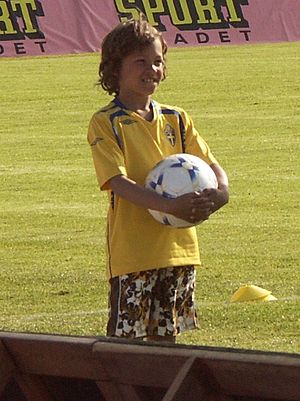
Frans Jeppson Wall
rightFrans Jeppson Wall, 2008
Frans Osifoh Jeppson Wall, også kendt som Frans, er en svensk sanger, der vandt Melodifestivalen 2016 og repræsenterede dermed Sverige i Eurovision Song Contest 2016 med sangen "If I Were Sorry".